Criminal Minds season 4

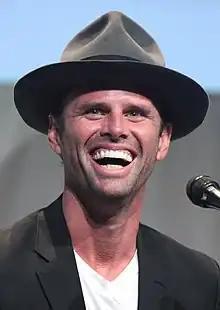
"The Shield" star Walton Goggins appears in the episode "Demonology" as John Cooley.

In the episode "Cold Comfort", Vondie Curtis-Hall guest-starred as Stanley Usher, a self-proclaimed psychic of whom David Rossi is skeptical, and Cybill Shepherd as Leona Gless. In the episode "Zoe's Reprise", Amy Davidson guest-starred as Zoe Hawkes, an admirer of Rossi who aspires to become an FBI agent, only to be murdered by Eric Olson, played by Johnny Lewis. Shannon Woodward guest-starred as Eric's girlfriend, Linda Jones. In the episode "Pleasure Is My Business", Brianna Brown guest starred as Megan Kane, a call girl who fatally poisons her clients. In the episode "Demonology", Carmen Argenziano guest-starred as Father Paul Silvano, an Italian priest who murders his victims through exorcisms. Bruce Davison guest-starred as Father Jimmy Davison.